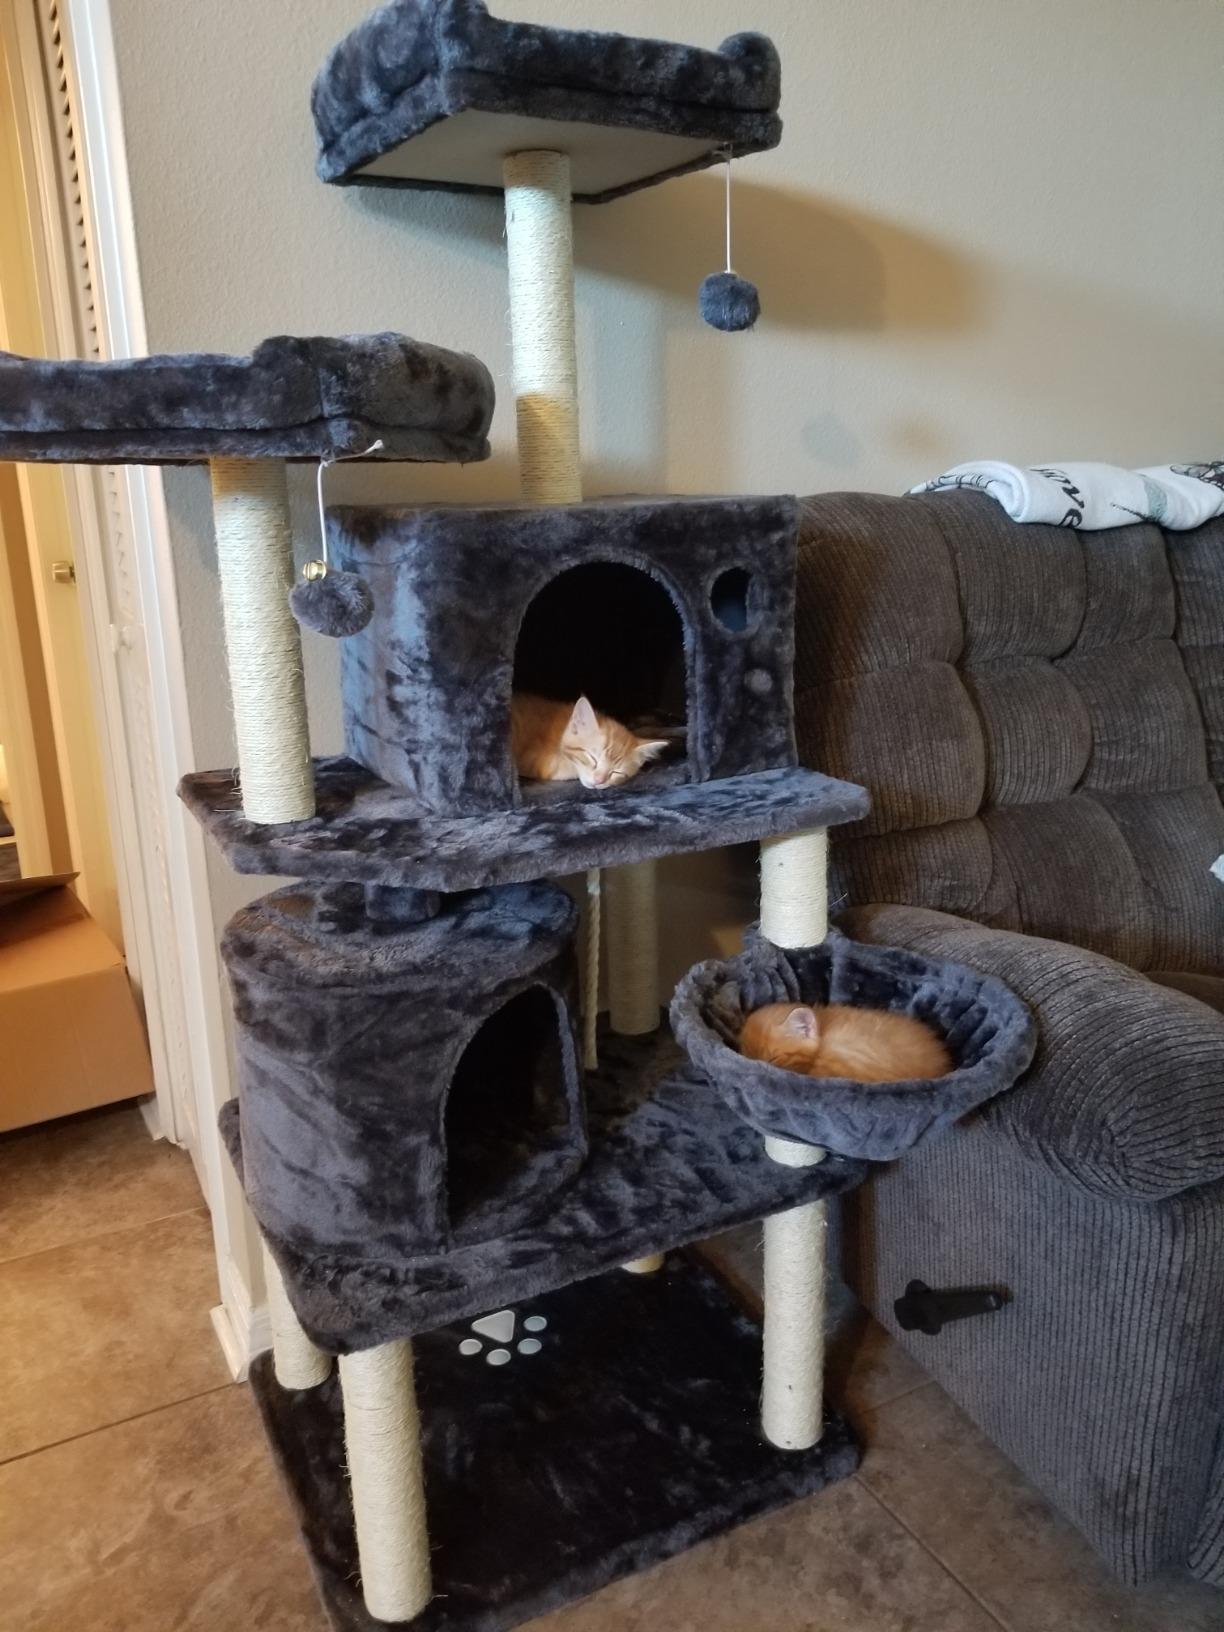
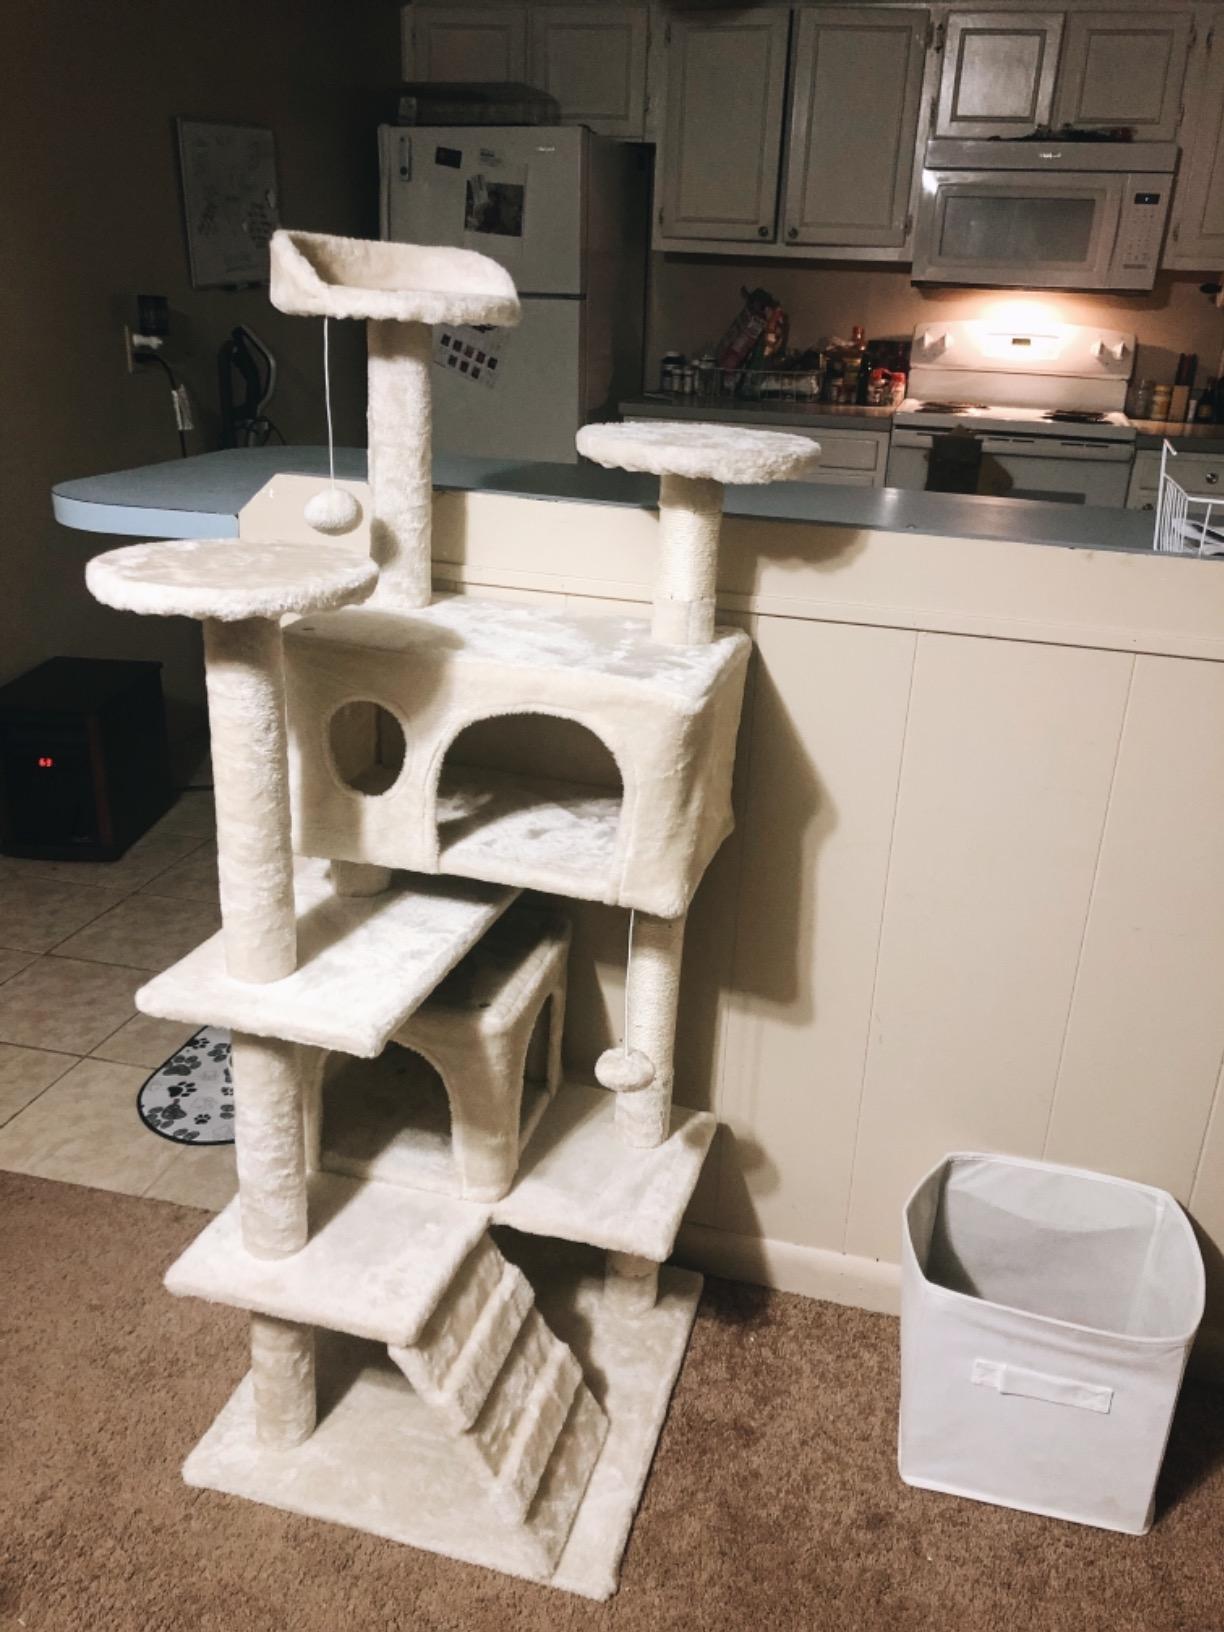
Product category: items_cat tree
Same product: no